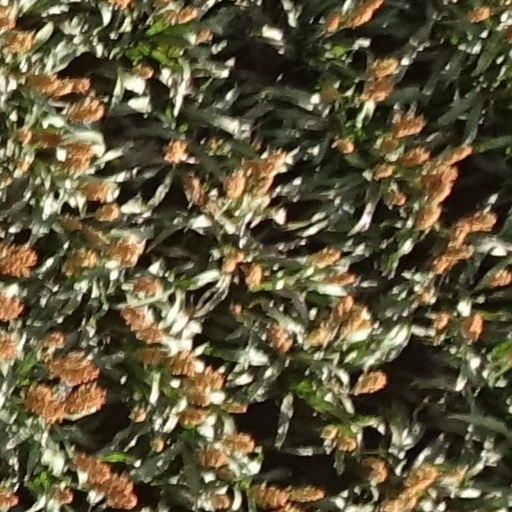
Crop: sorghum